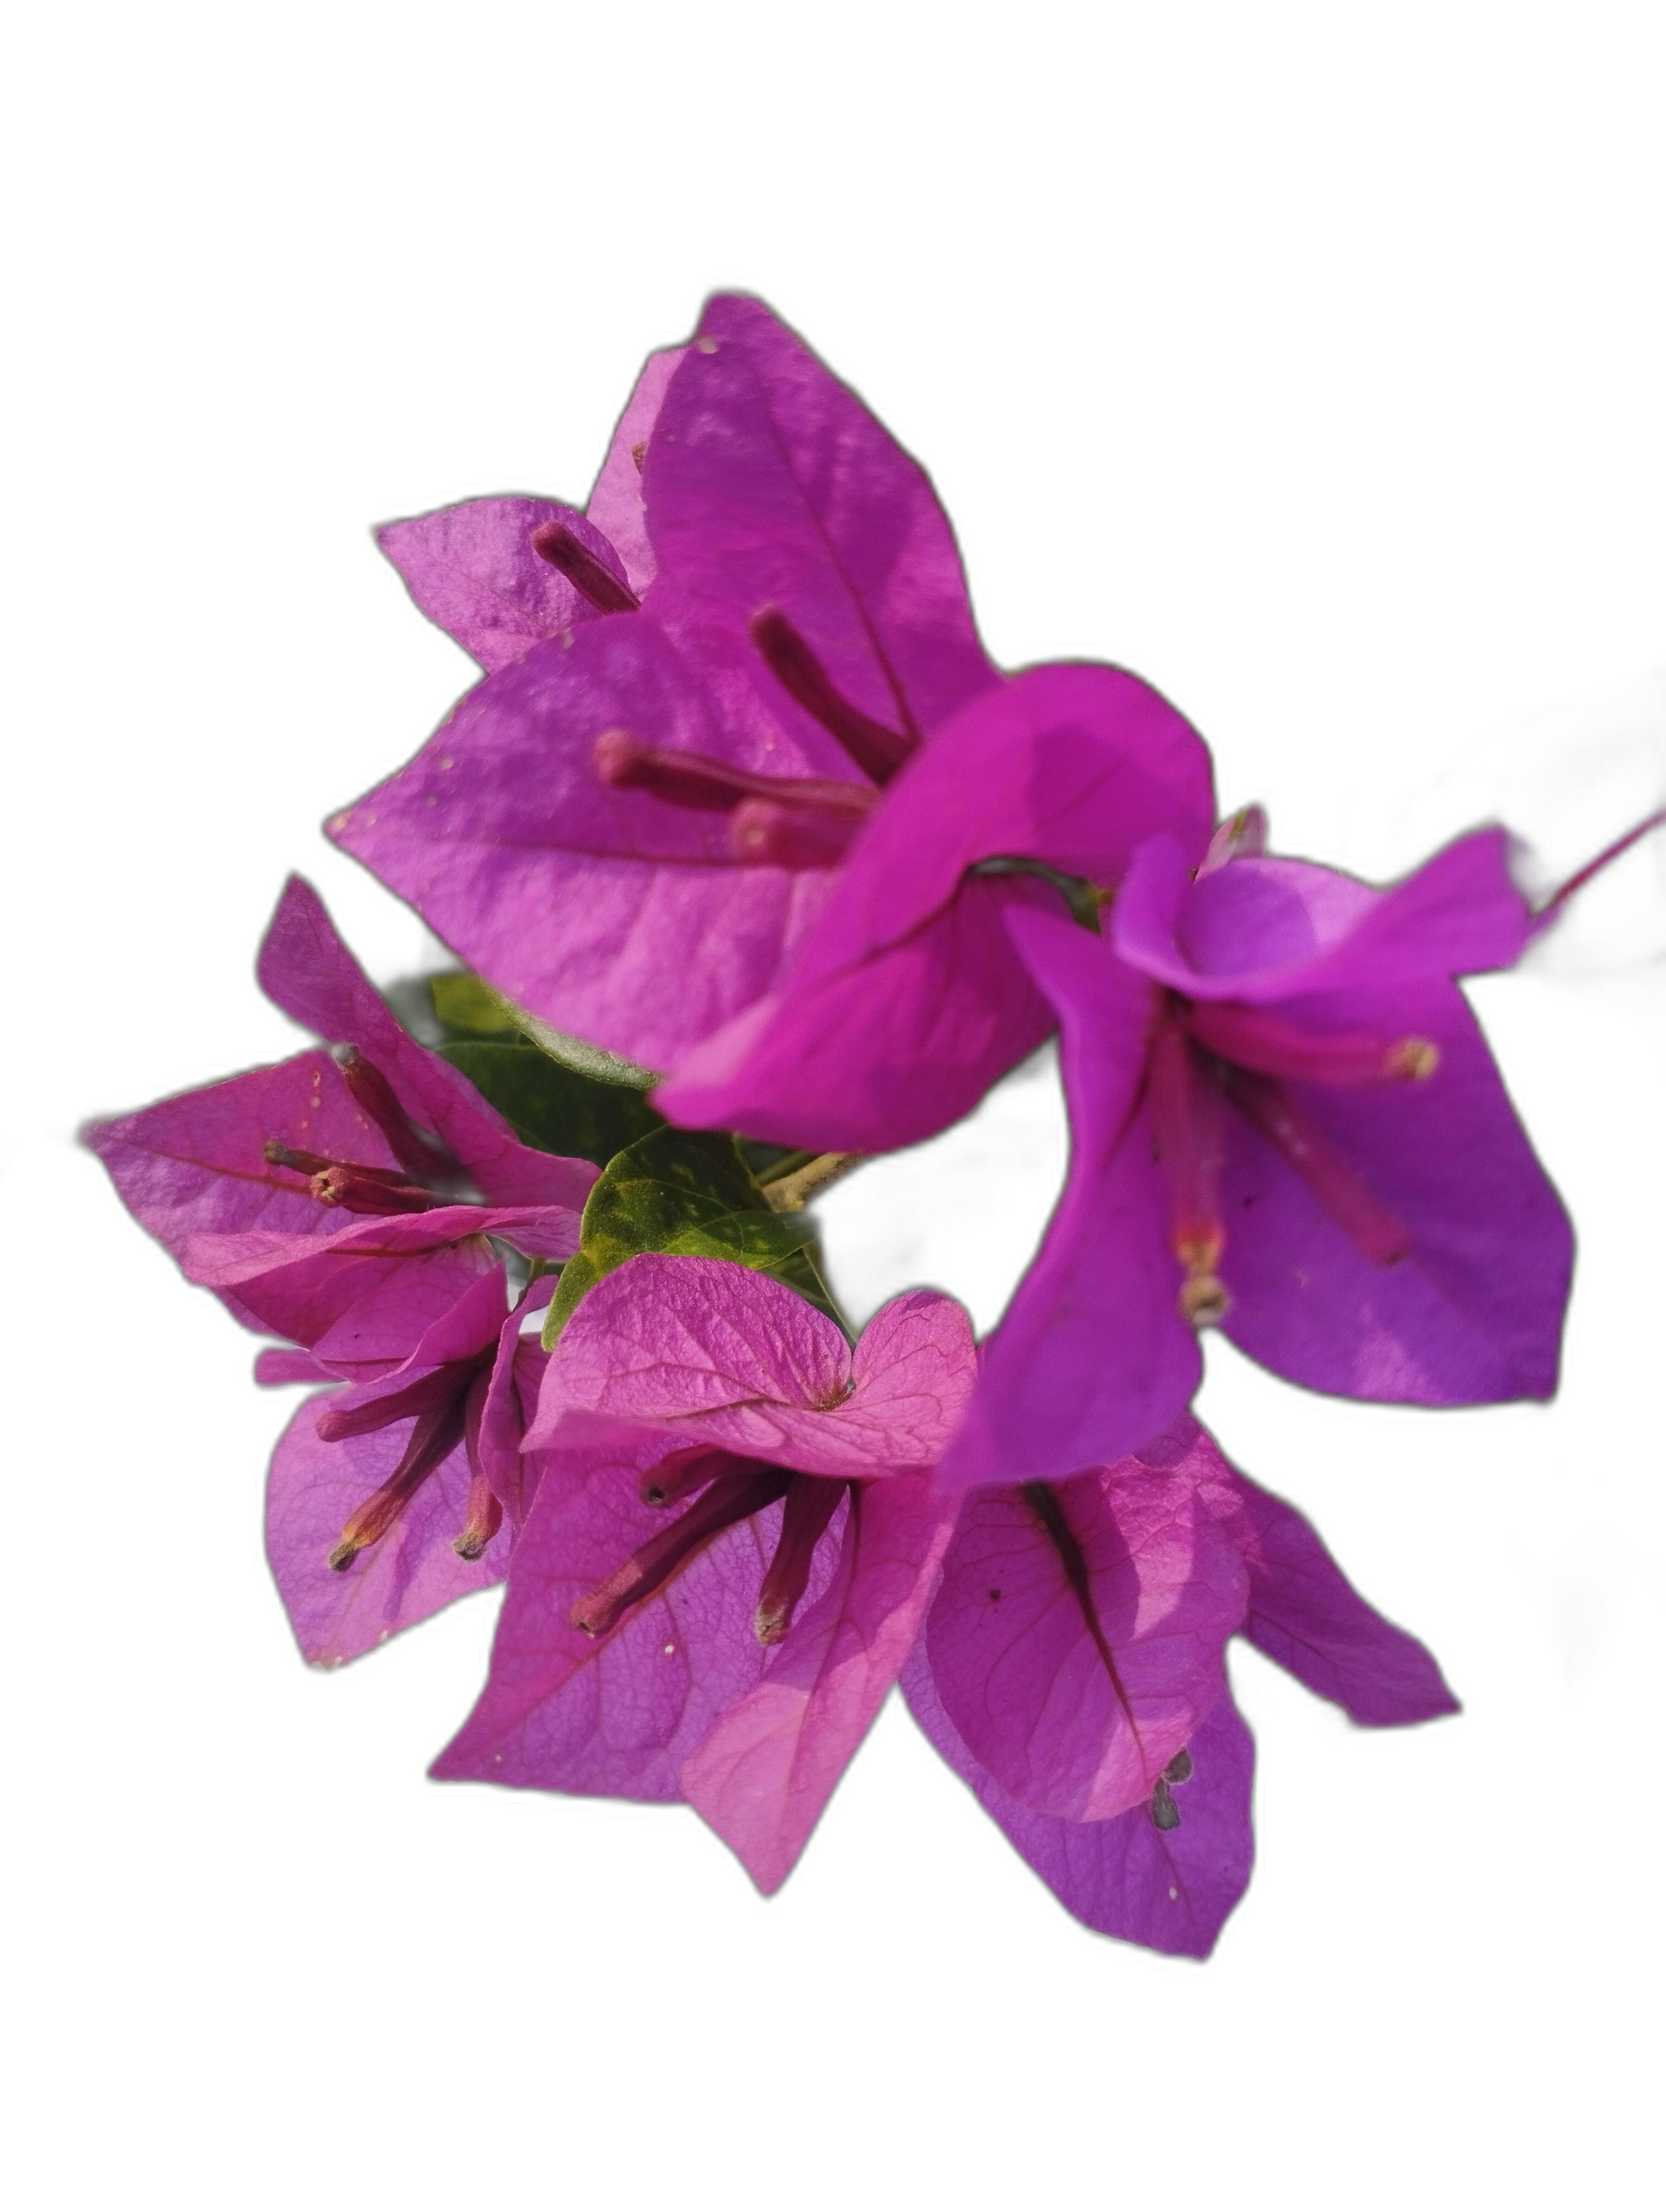
Label: Bougainvillea